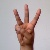
The image shows a hand gesture representing the letter 'W' in Indian Sign Language.